Joanna Kos-Krauze

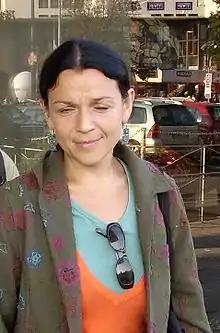
Kos-Krauze in iran - 2019

Joanna Kos-Krauze (born 8 December 1972), credited also as Joanna Kos, is a Polish film director and screenwriter, best known for her collaboration with her husband, Krzysztof Krauze ("My Nikifor", "Plac Zbawiciela" /"Saviour square").